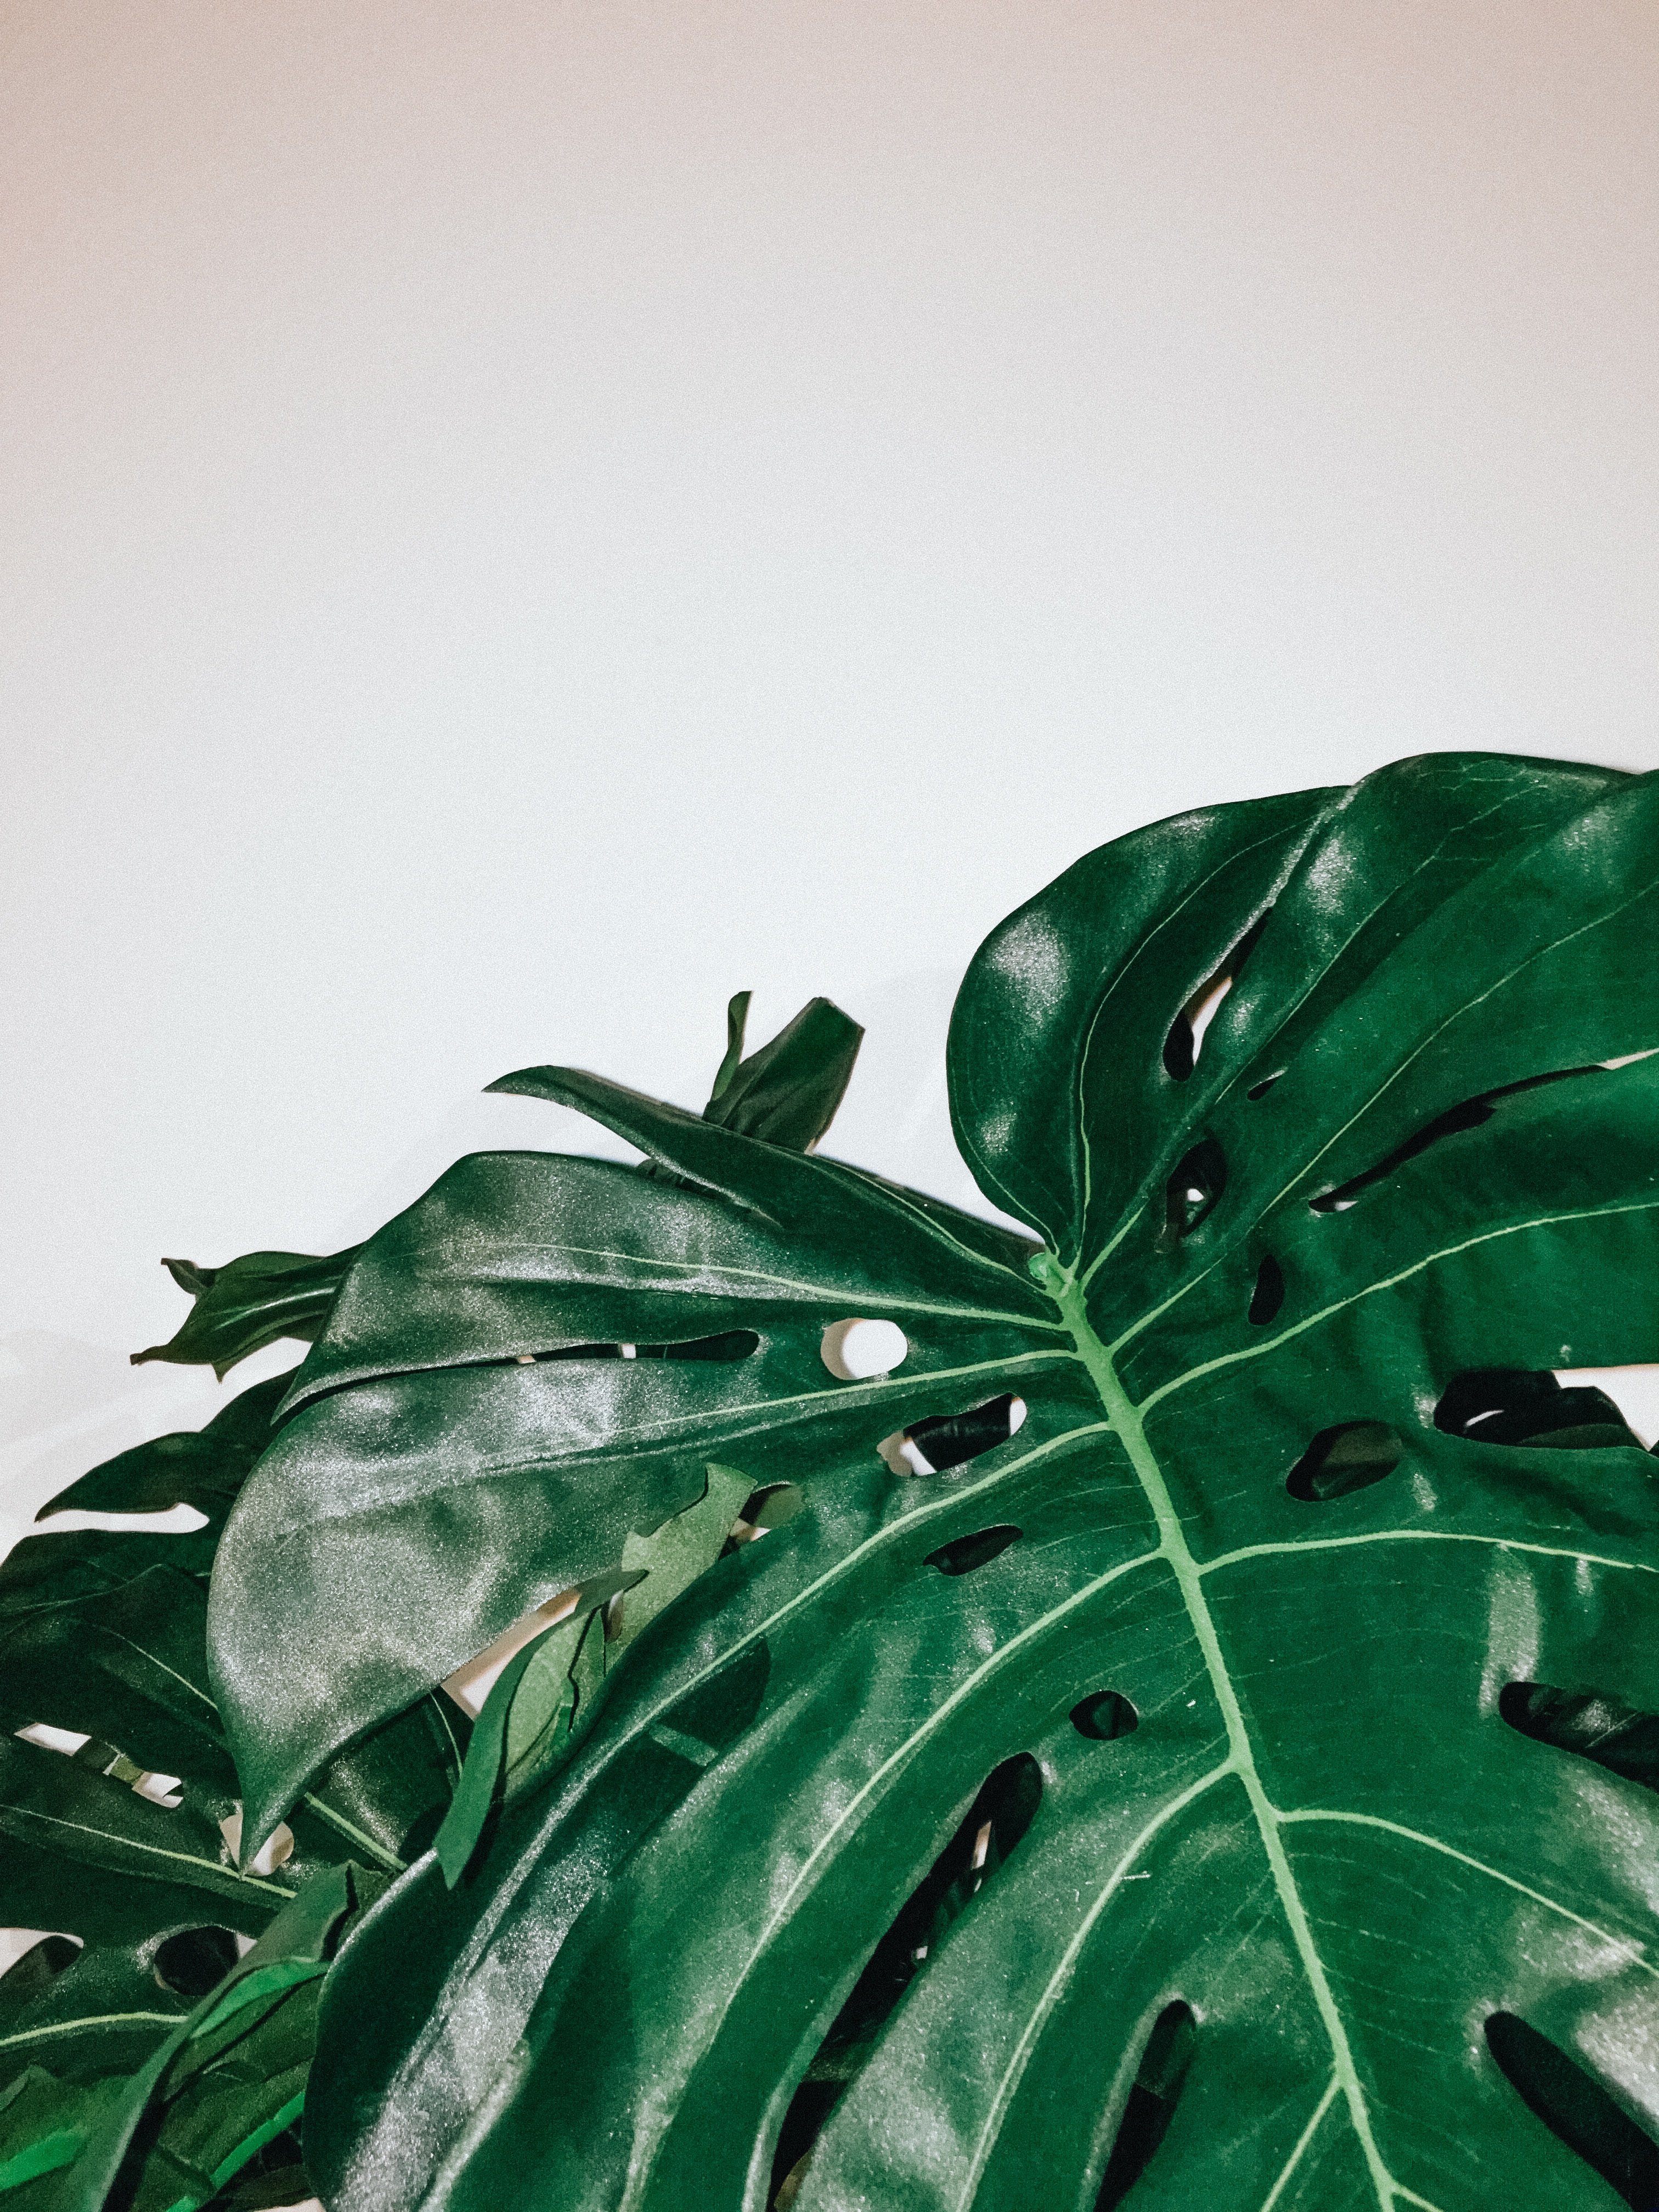
tree, branch, plant, leaf, flower, green, botany, flora, close up, macro photography, plant stem, arecales